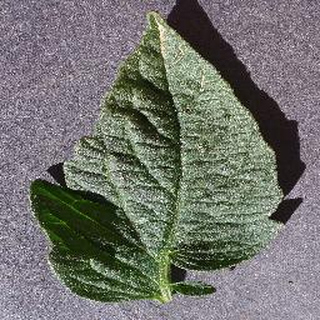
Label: healthy_tomato